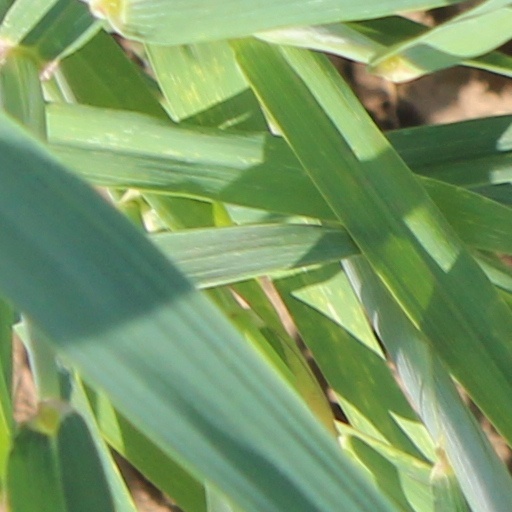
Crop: wheat